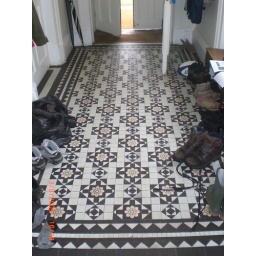
Nice floor in Saddell house hall